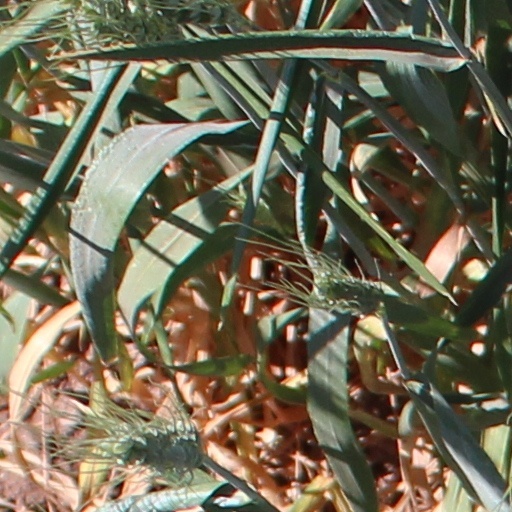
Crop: wheat